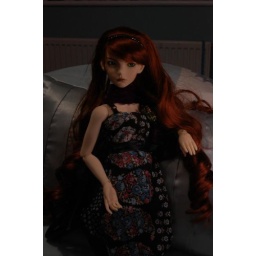
An experiment in lighting. I used a desk lamp with a white envelope over the exposed bulb to diffuse the light.